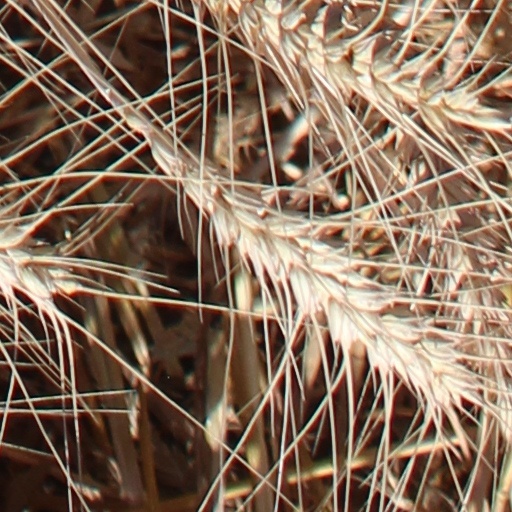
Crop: wheat